Crash and Burn (book)

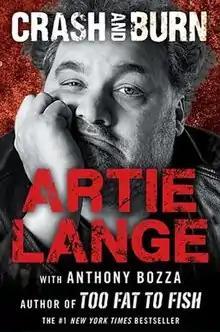
Hadcover cover

Crash and Burn is a memoir by the American comedian Artie Lange. The book was published by Touchstone Books on October 29, 2013. The book has appeared on The "New York Times" Bestseller List.